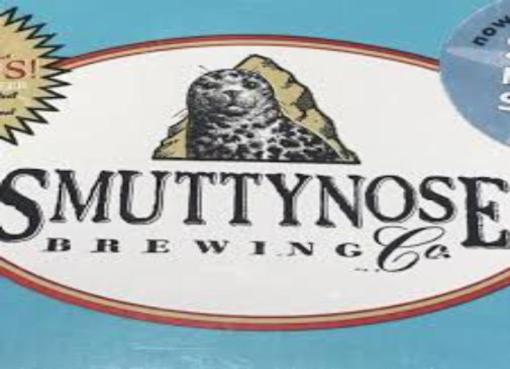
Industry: Food